Twinwall plastic

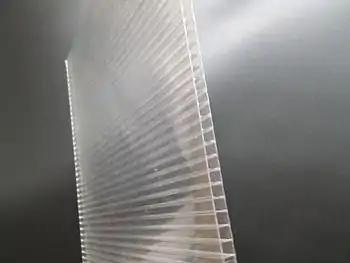
6mm Twinwall Polycarbonate Sheet

Twin-wall plastic, specifically twin-wall polycarbonate, is an extruded multi-wall polymer product created for applications where its strength, thermally insulative properties, and moderate cost are ideal. Polycarbonate, which is most commonly formed through the reaction of Bisphenol A and Carbonyl Chloride, is an extremely versatile material. It is significantly lighter than glass, while managing to be stronger, more flexible, and more impact resistant. Twin-wall polycarbonate is used most commonly for green houses, where it can support itself in a structurally sound configuration, limit the amount of UV light due to its nominal translucence, and can withstand the rigors of daily abuse in an outdoor environment. The stagnant air in the cellular space between sheets provides insulation, and additional cell layers can be extruded to enhance insulative properties at the cost of light transmission.